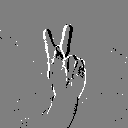
ASL letter: k